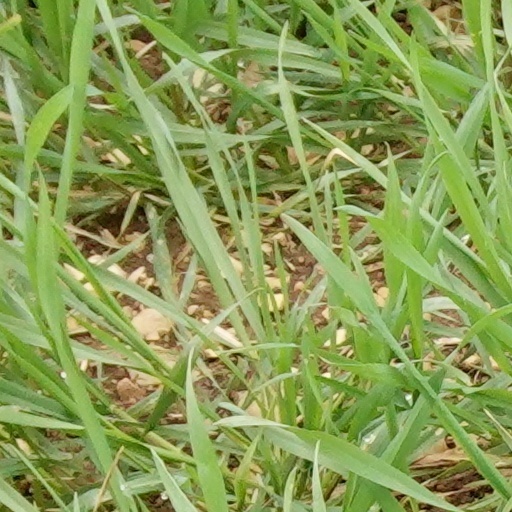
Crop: wheat